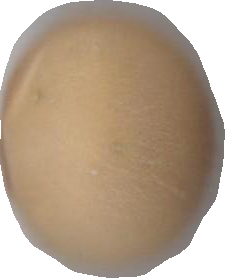
Variety: Dega